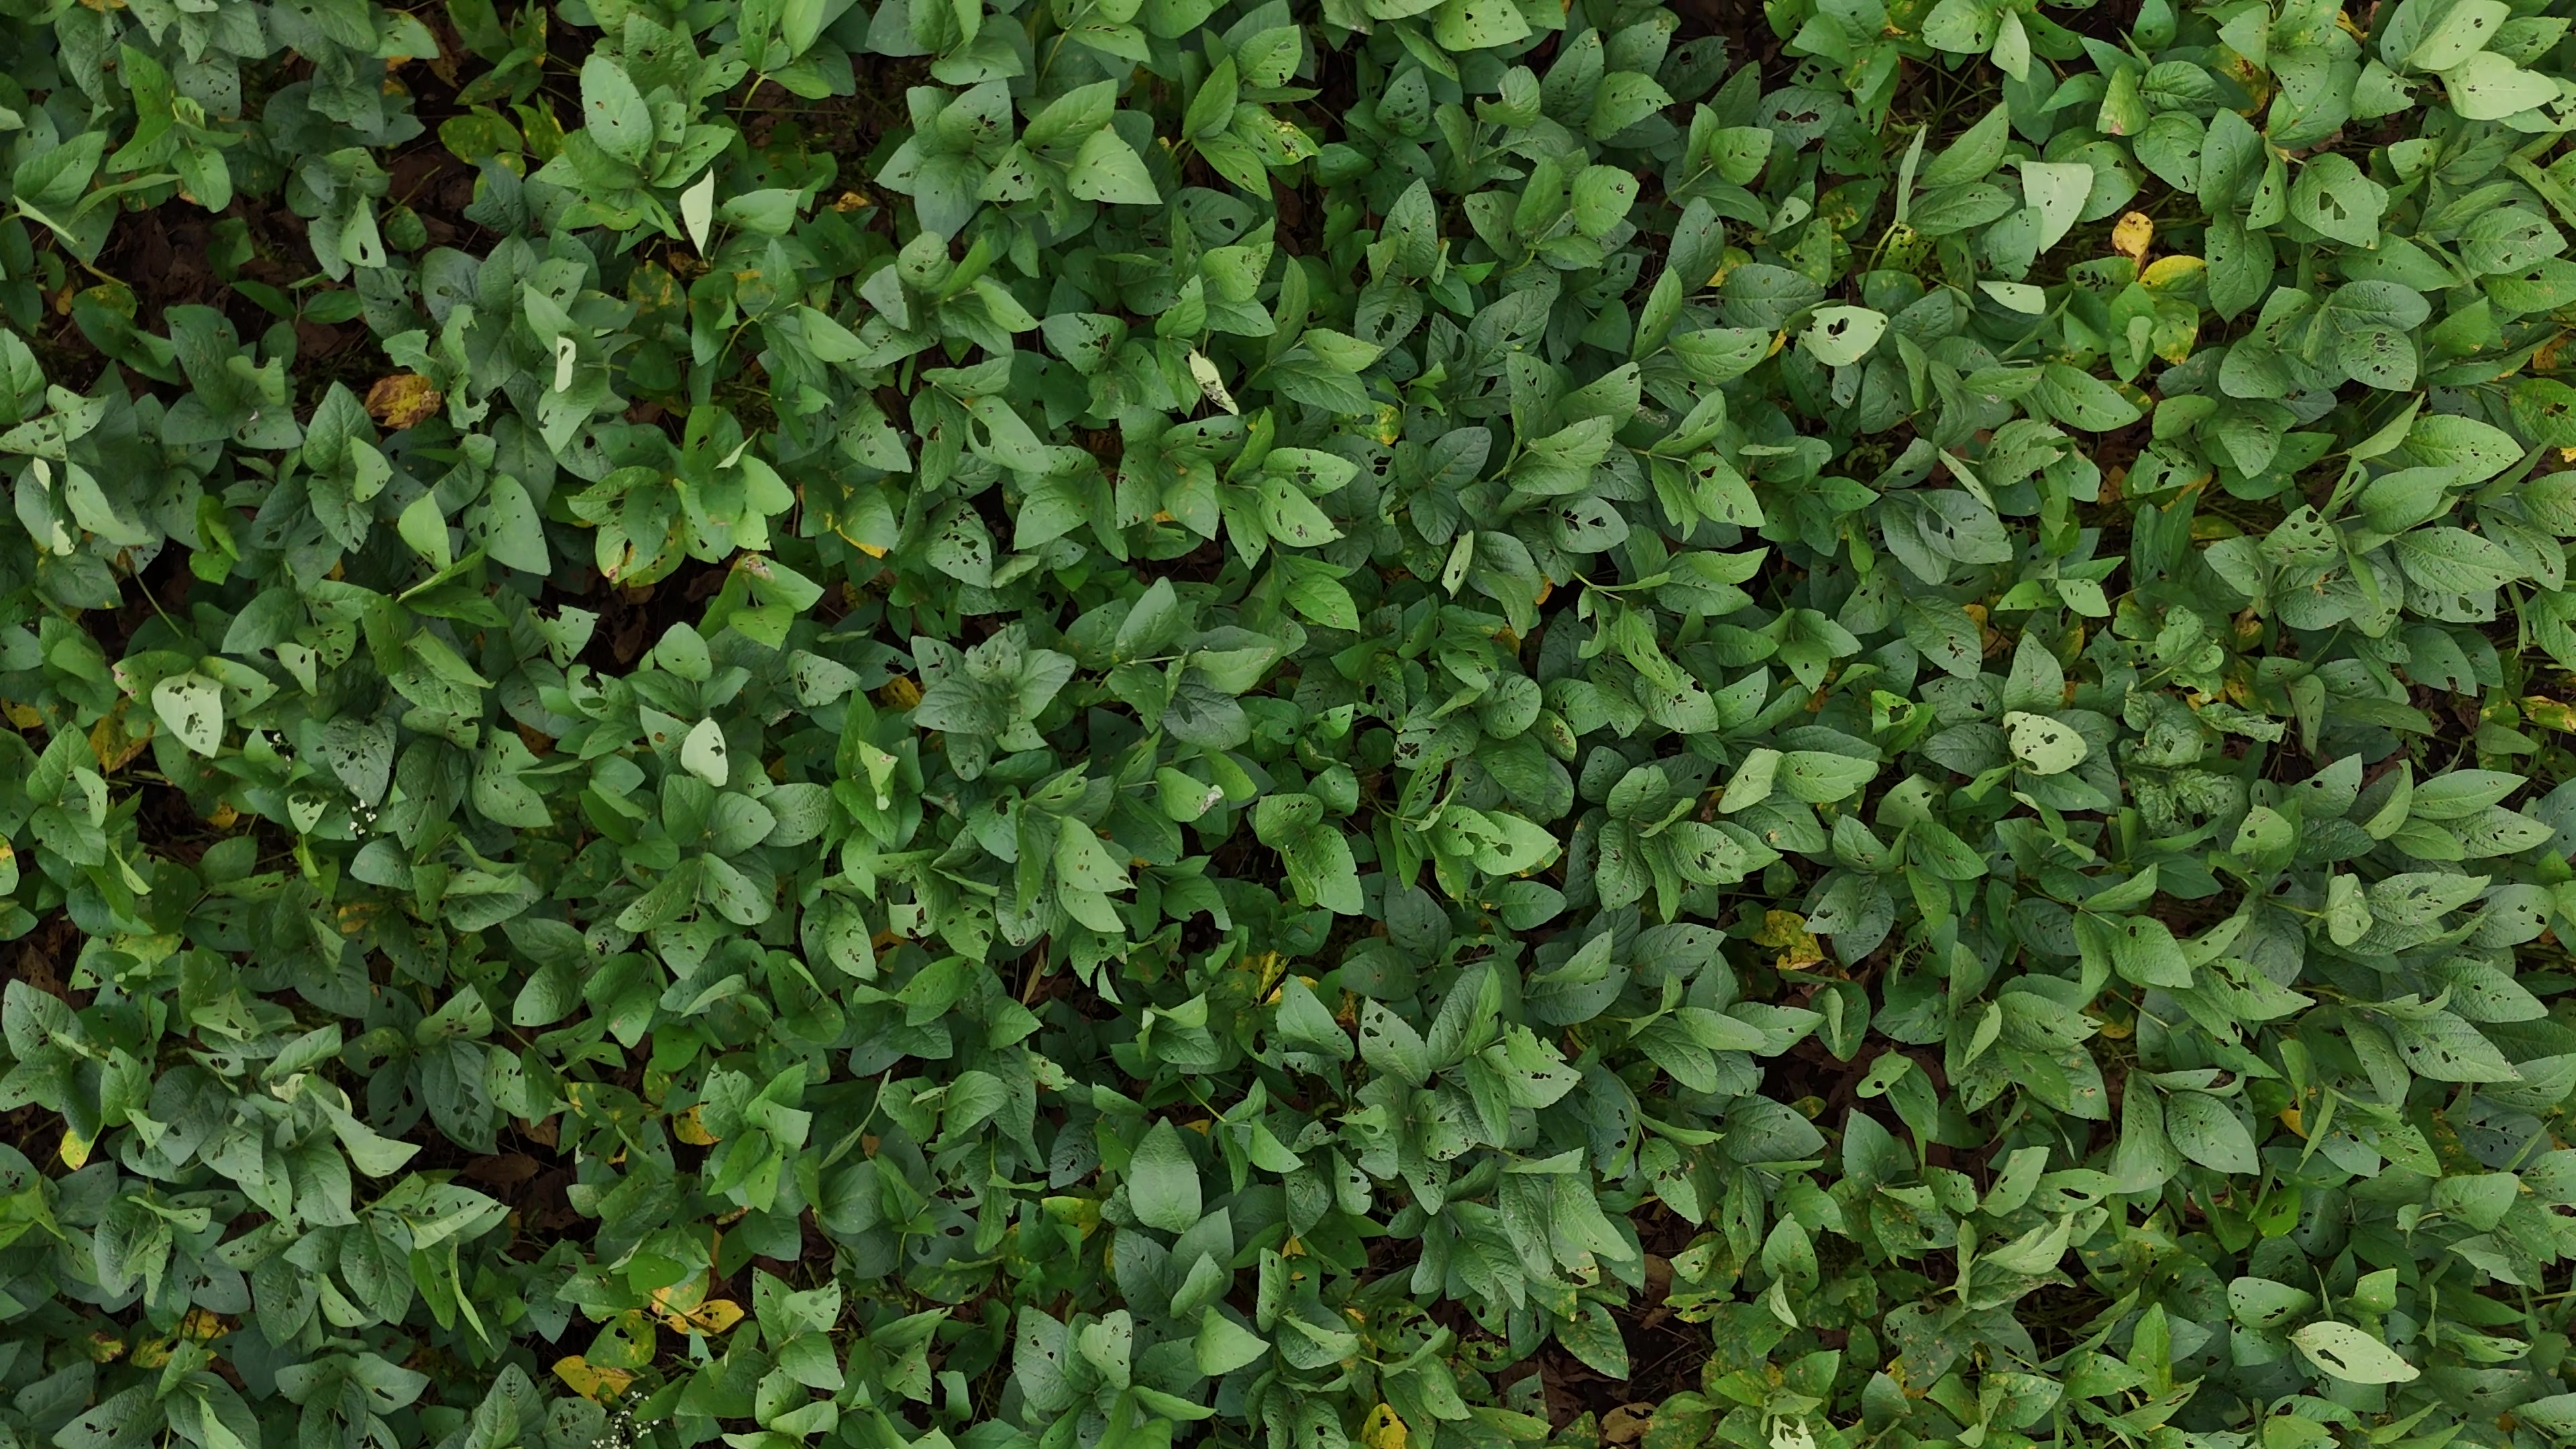
Label: Rust